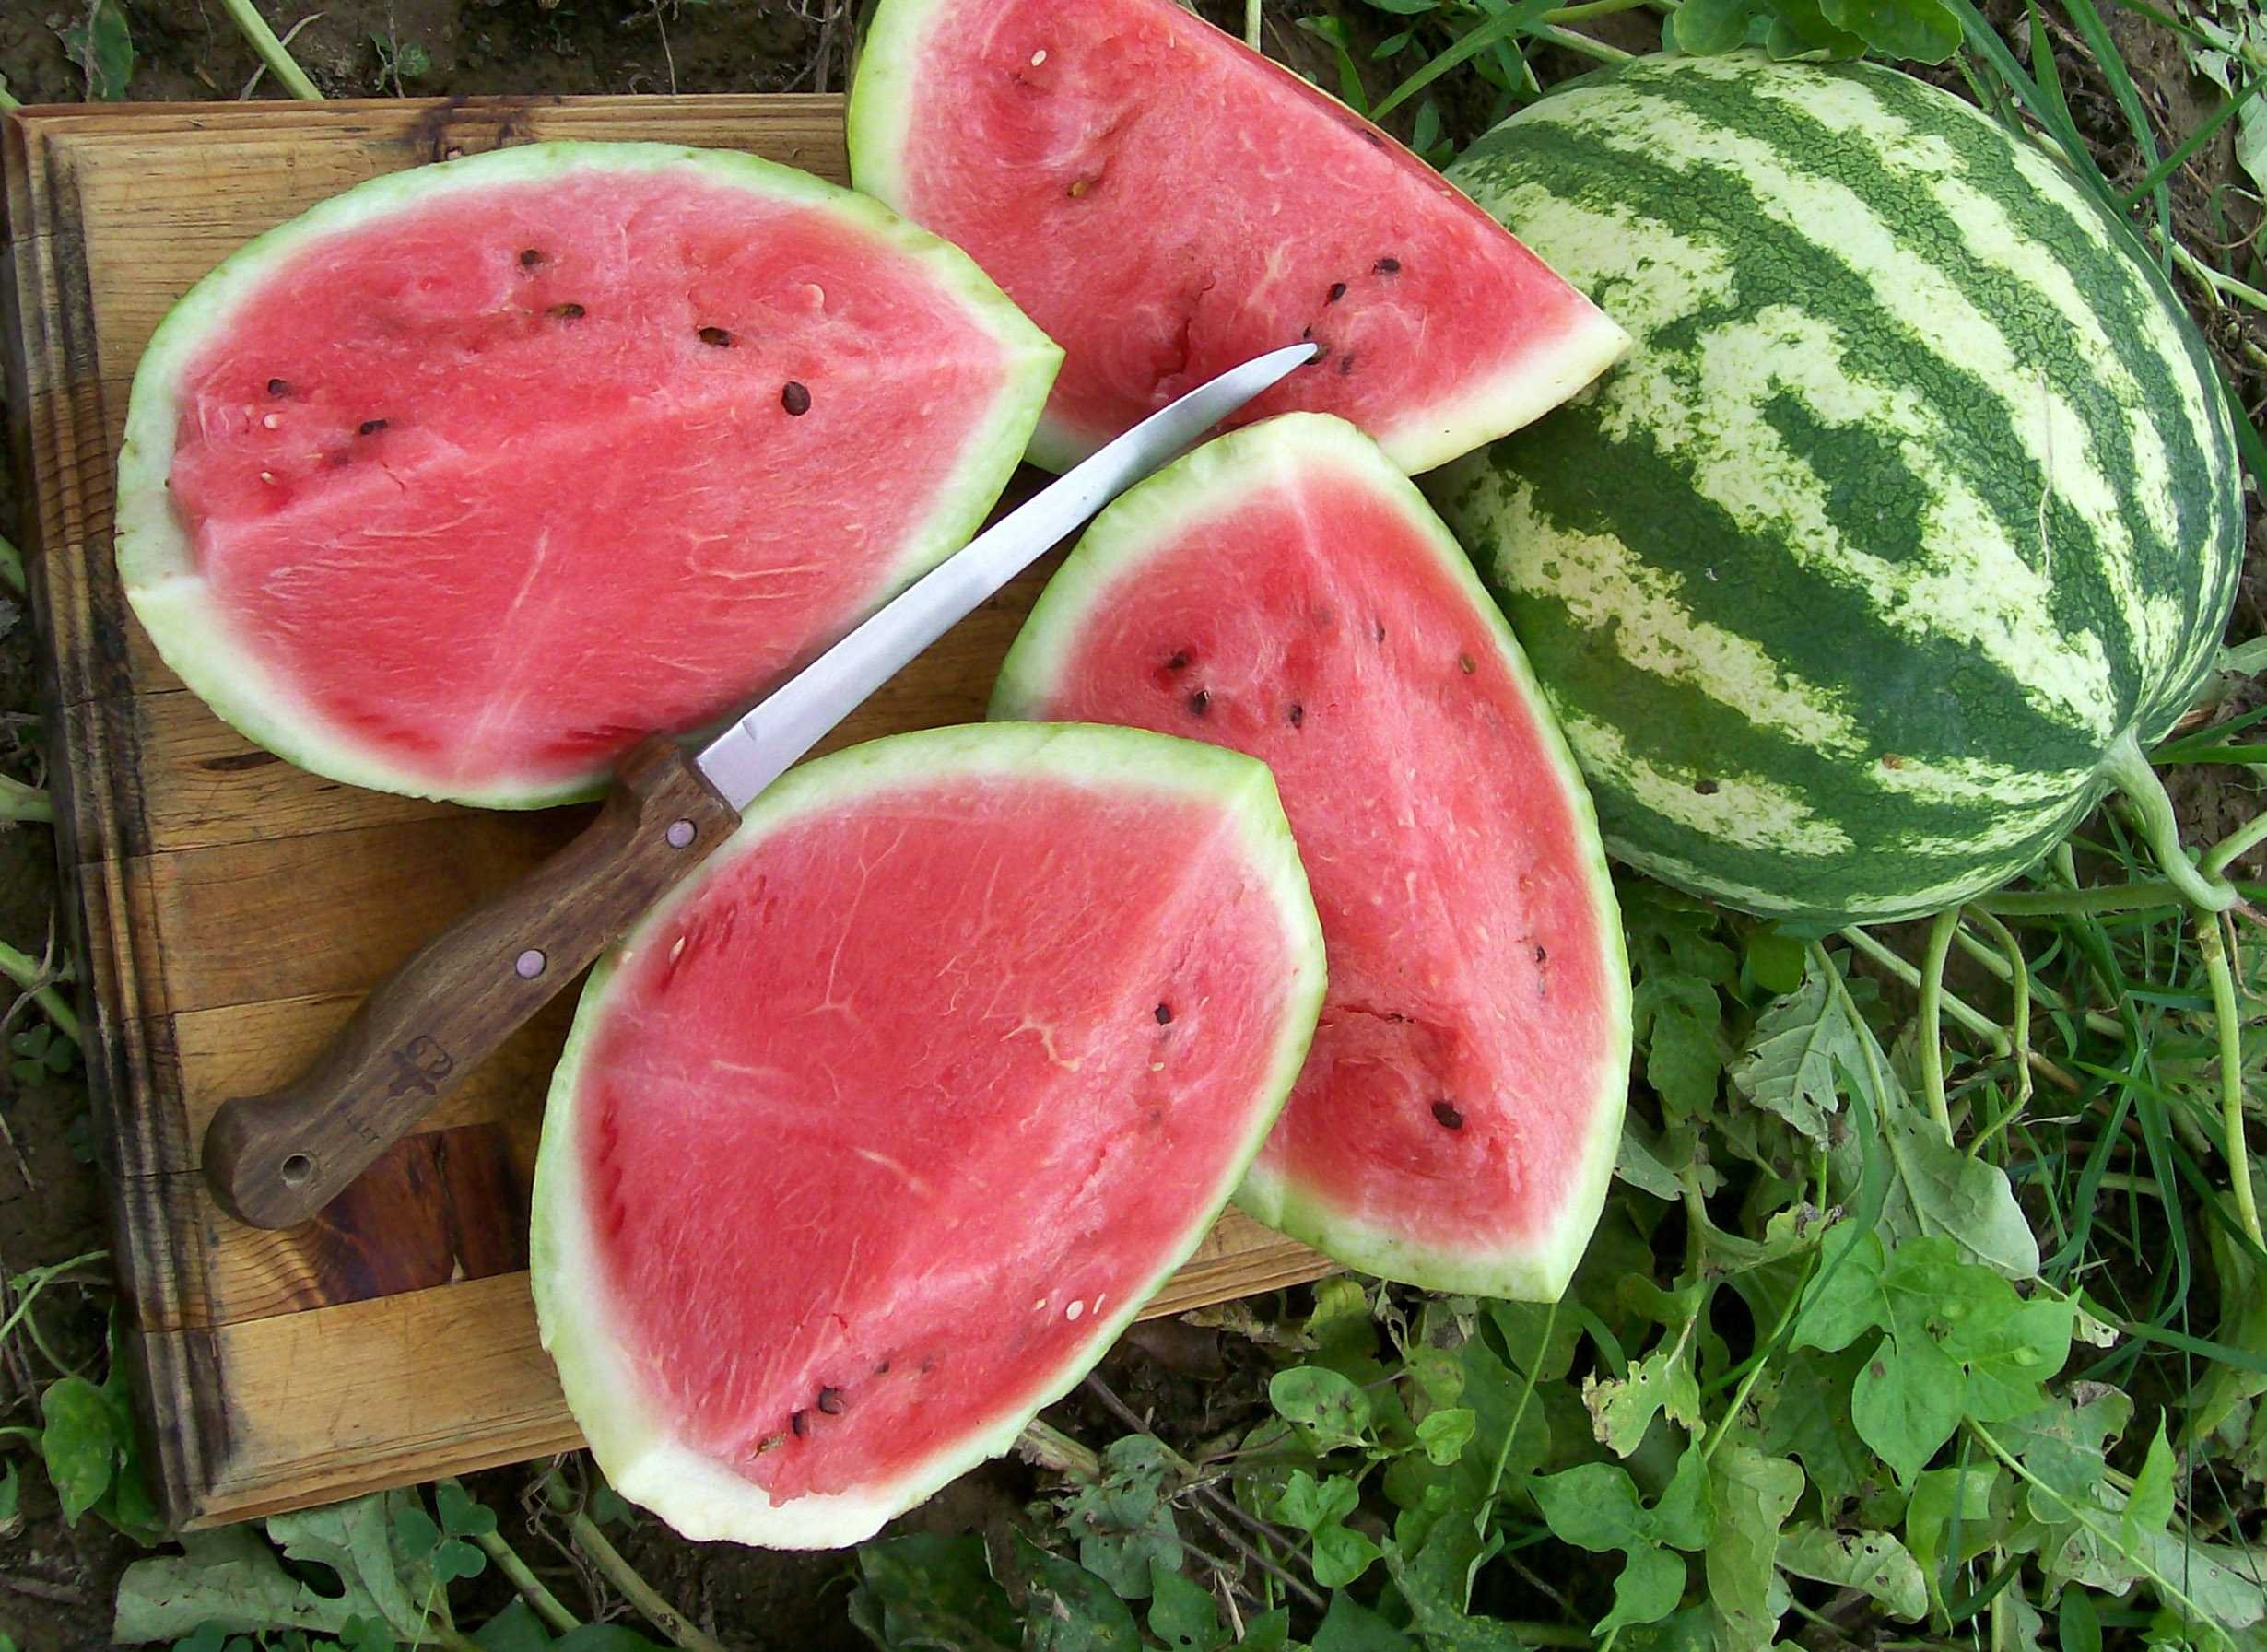
Label: Watermelon